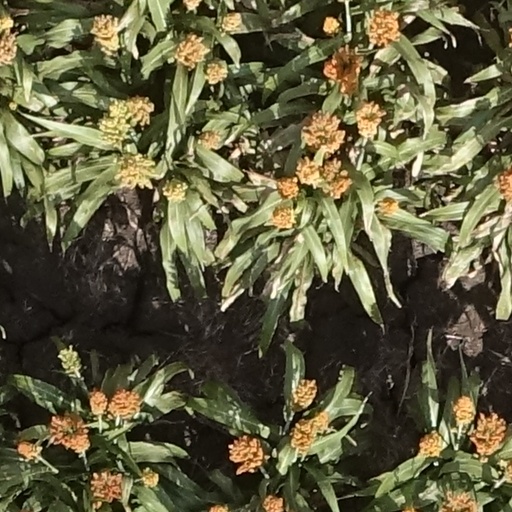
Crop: sorghum